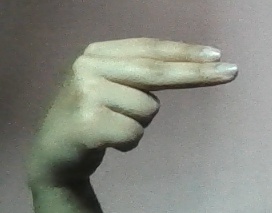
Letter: ain